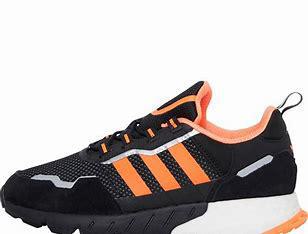
Brand: Adidas
Model: ZX 1K Boost